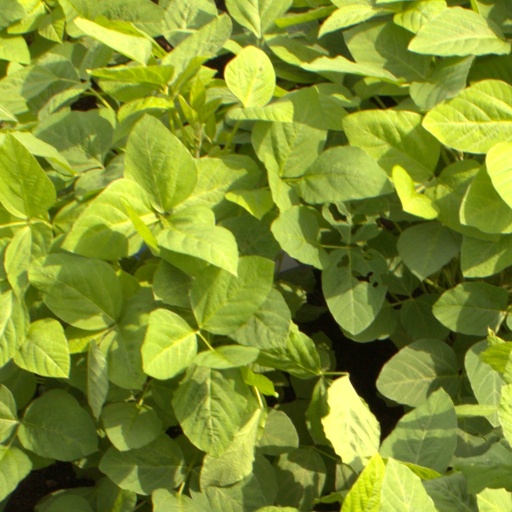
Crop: soybean